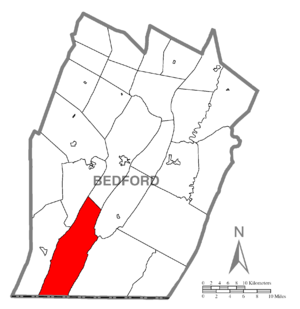
Cumberland Valley Township est un township, situé au sud-ouest du comté de Bedford, aux États-Unis. En 2010, il comptait une population de 1 597 habitants.